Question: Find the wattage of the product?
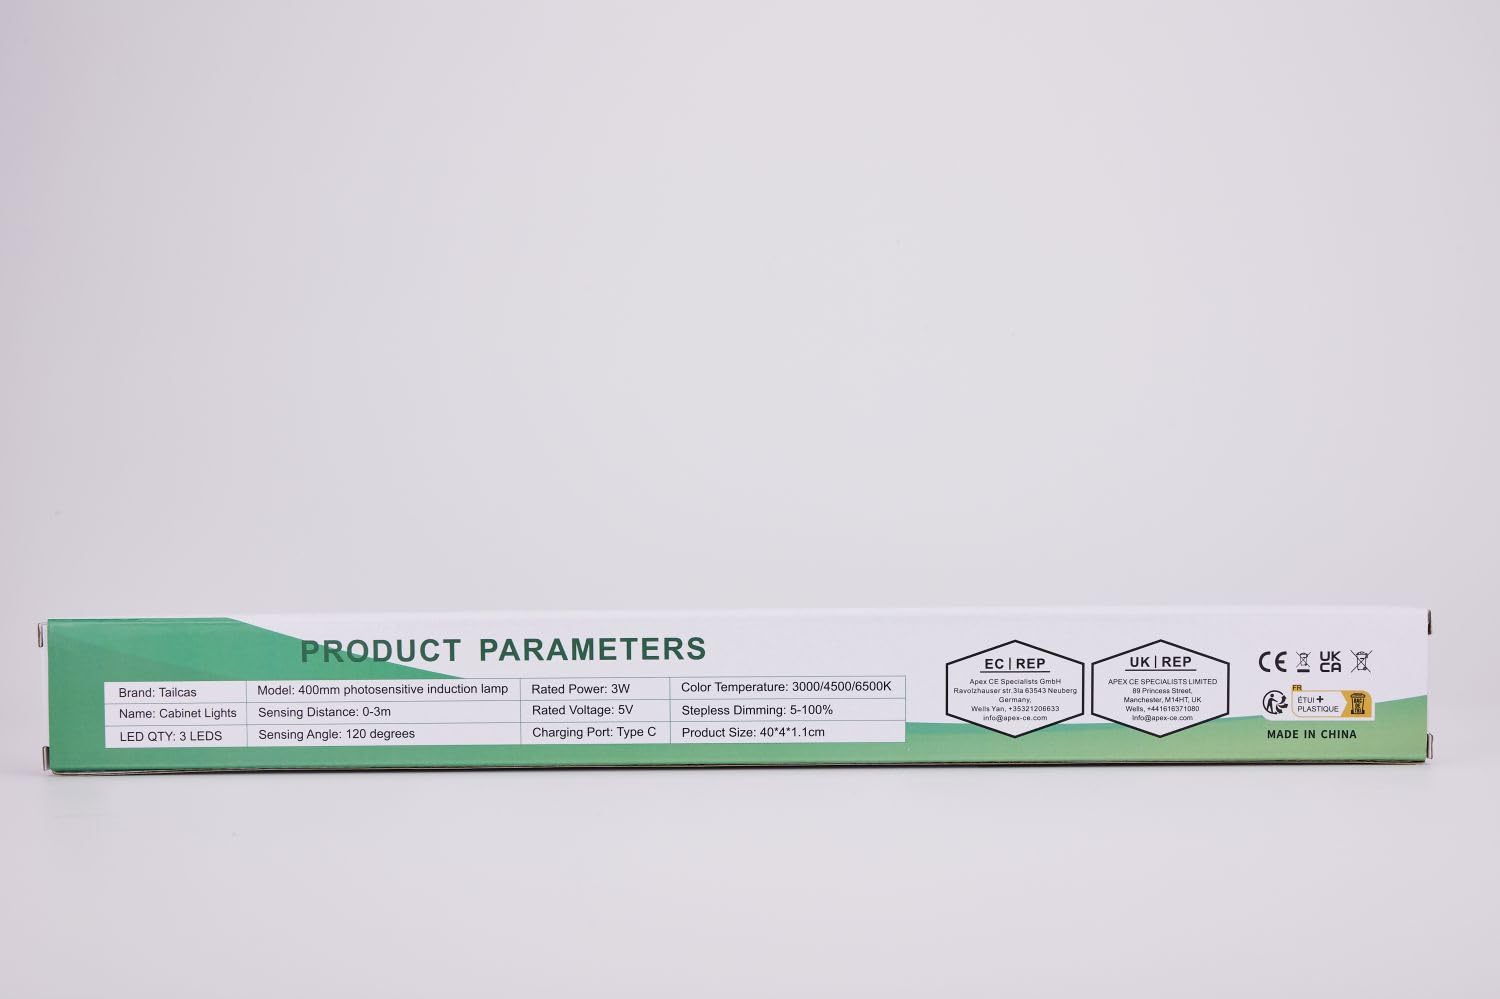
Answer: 3.0 watt